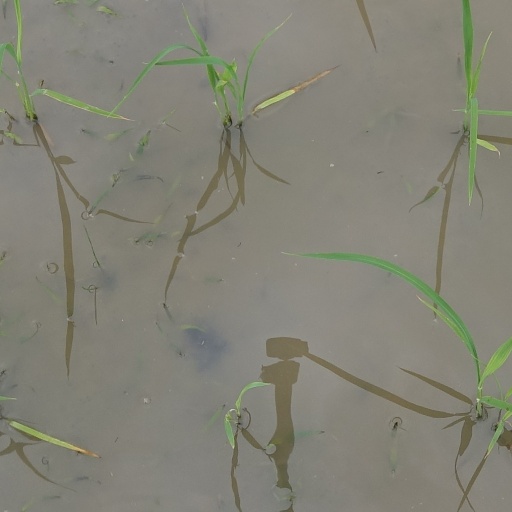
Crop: rice